2012 Moscow shooting

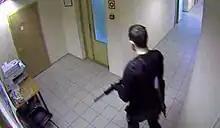
Footage of a CCTV camera installed at RIGLA warehouse

The 2012 Moscow shooting was a mass shooting that occurred on 7 November 2012, in which six people were killed and one person injured by a lone gunman at a warehouse in northeast Moscow, Russia. The perpetrator, Dmitry Vinogradov, was sentenced to life imprisonment.